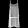
Label: Dress